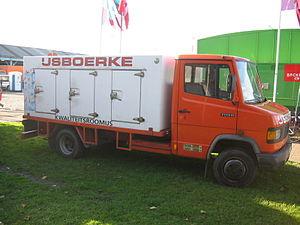
IJsboerke est une marque de glace belge. L’entreprise a été fondée par Staf Janssens à Tielen.